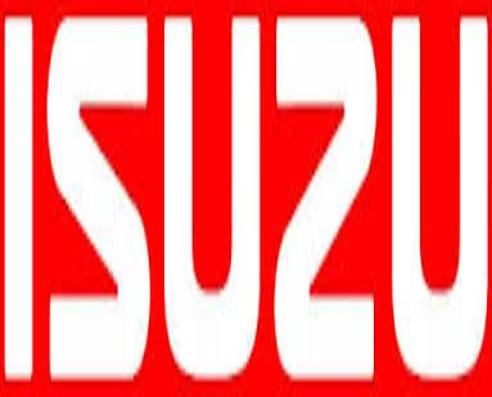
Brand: Isuzu-2
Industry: Transportation